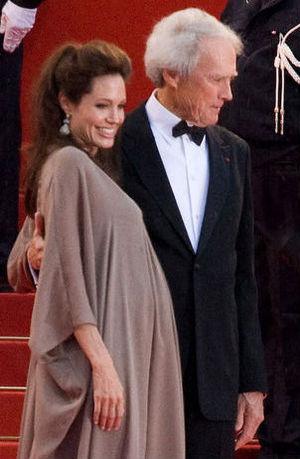
Angelina Jolie et Clint Eastwood accueillis au Festival de Cannes 2008 pour leur film en compétition, L'Echange (alors intitulé The Exchange)